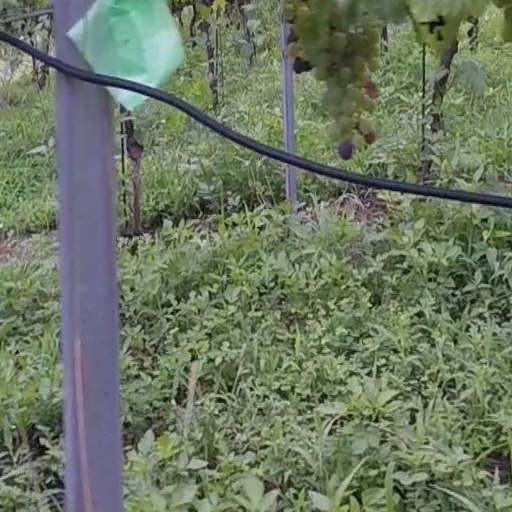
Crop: grape